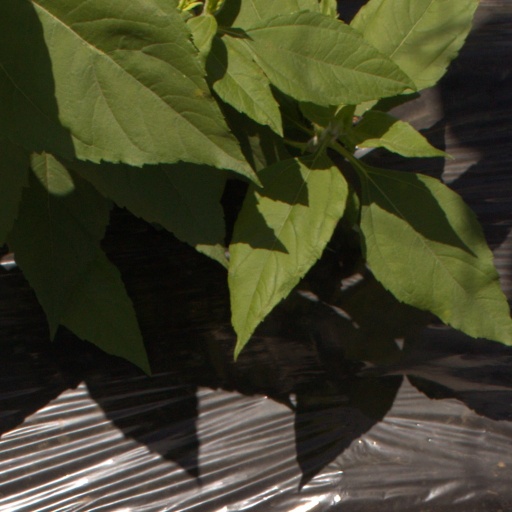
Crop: Jerusalem artichoke